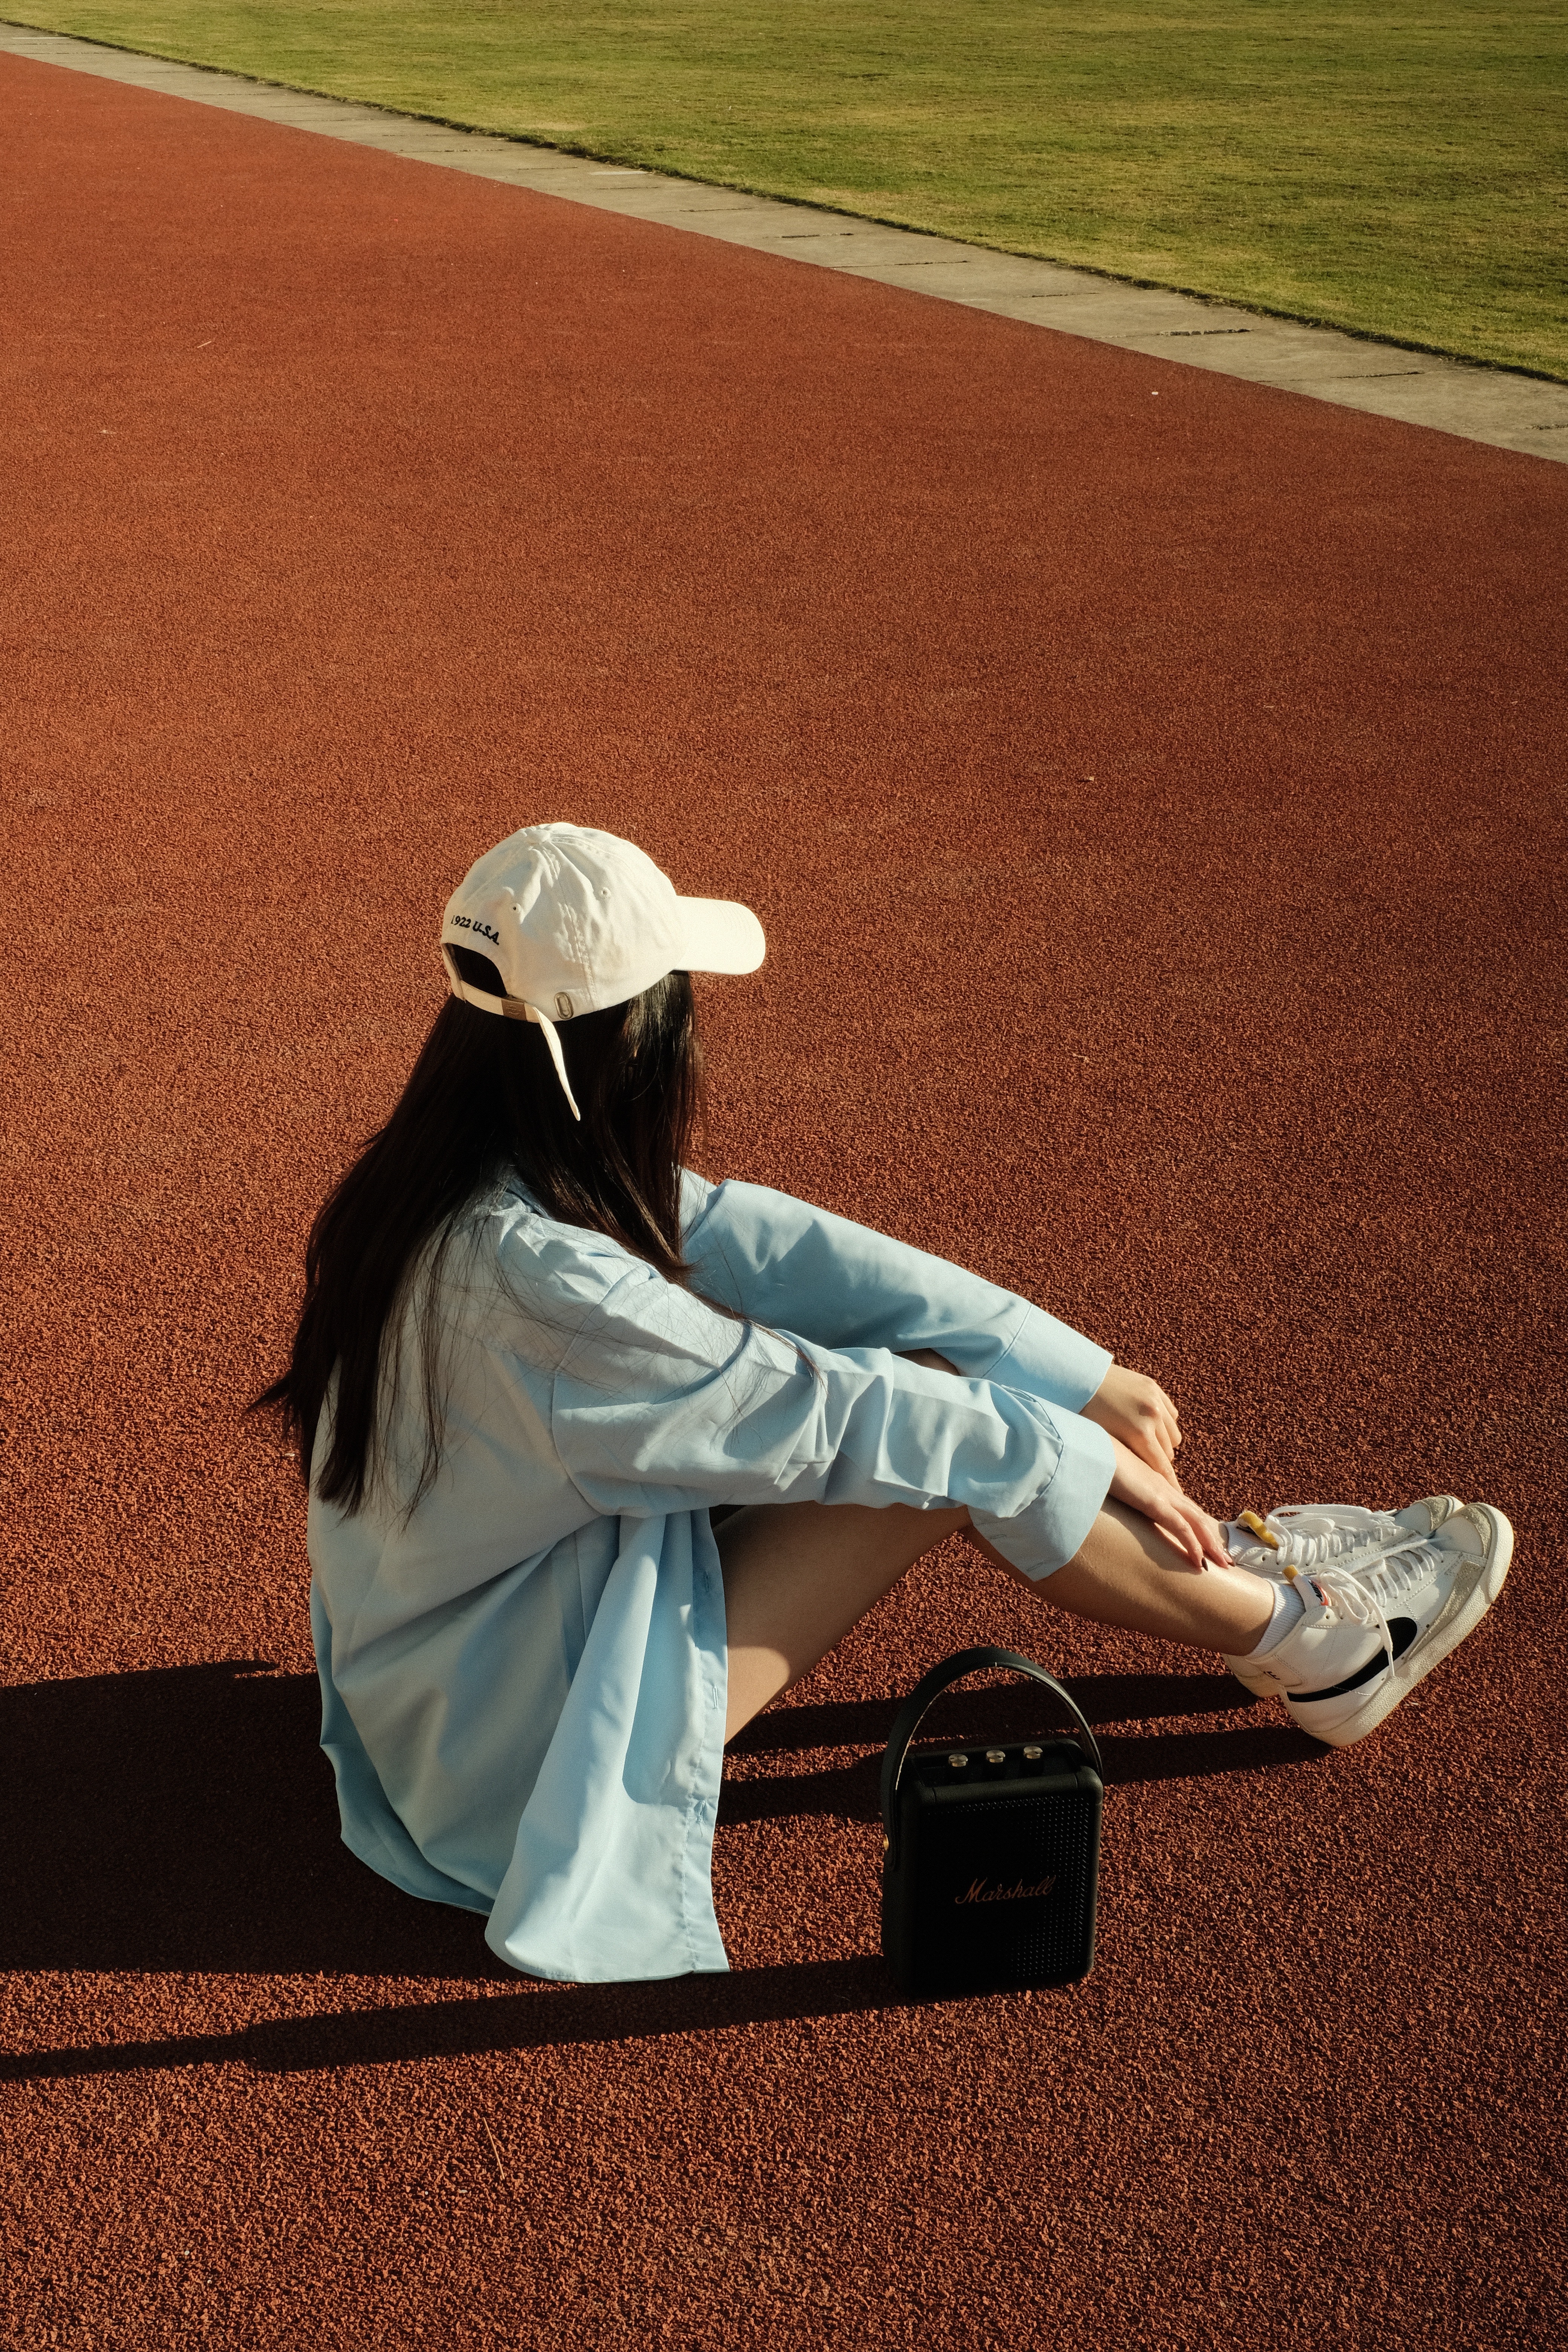
beauty, woman, plant, human body, gesture, hat, grass, People in nature, headgear, happy, leisure, landscape, morning, sun hat, asphalt, knee, human leg, eyewear, fun, sand, sitting, bench, fashion accessory, foot, soil, shadow, flooring, recreation, road, sport venue, field, bag